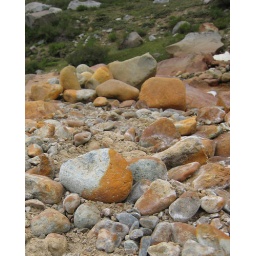
Deposits (sulfates, if I understood the guide's Spanglish) in the river turn nearby rocks orange.